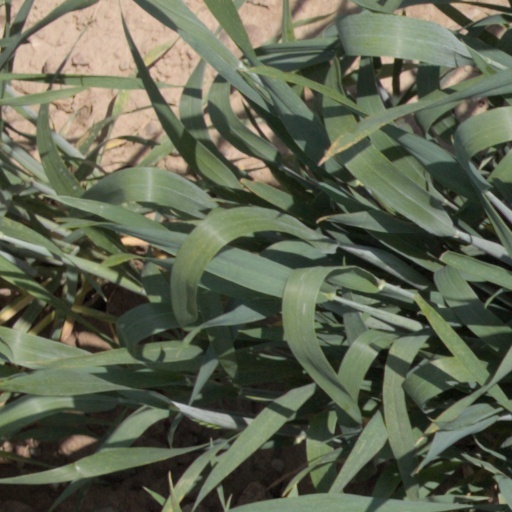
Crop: wheat